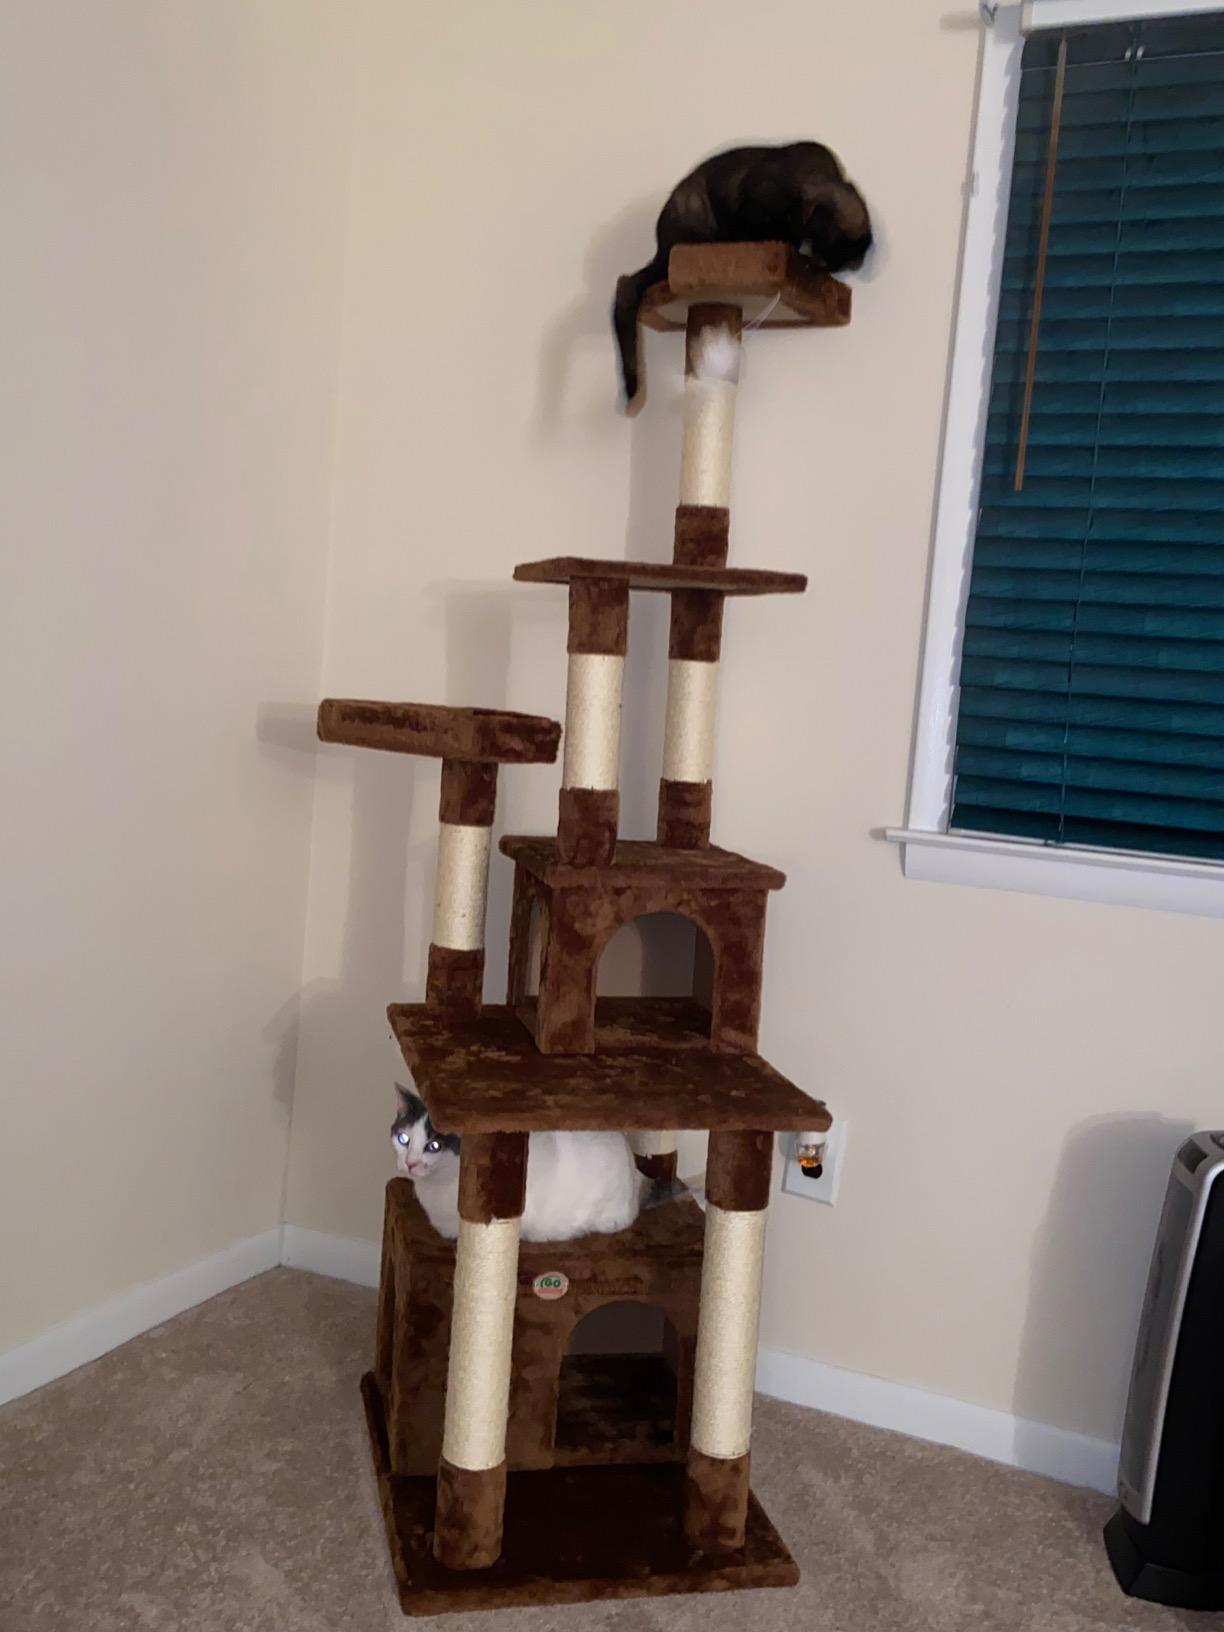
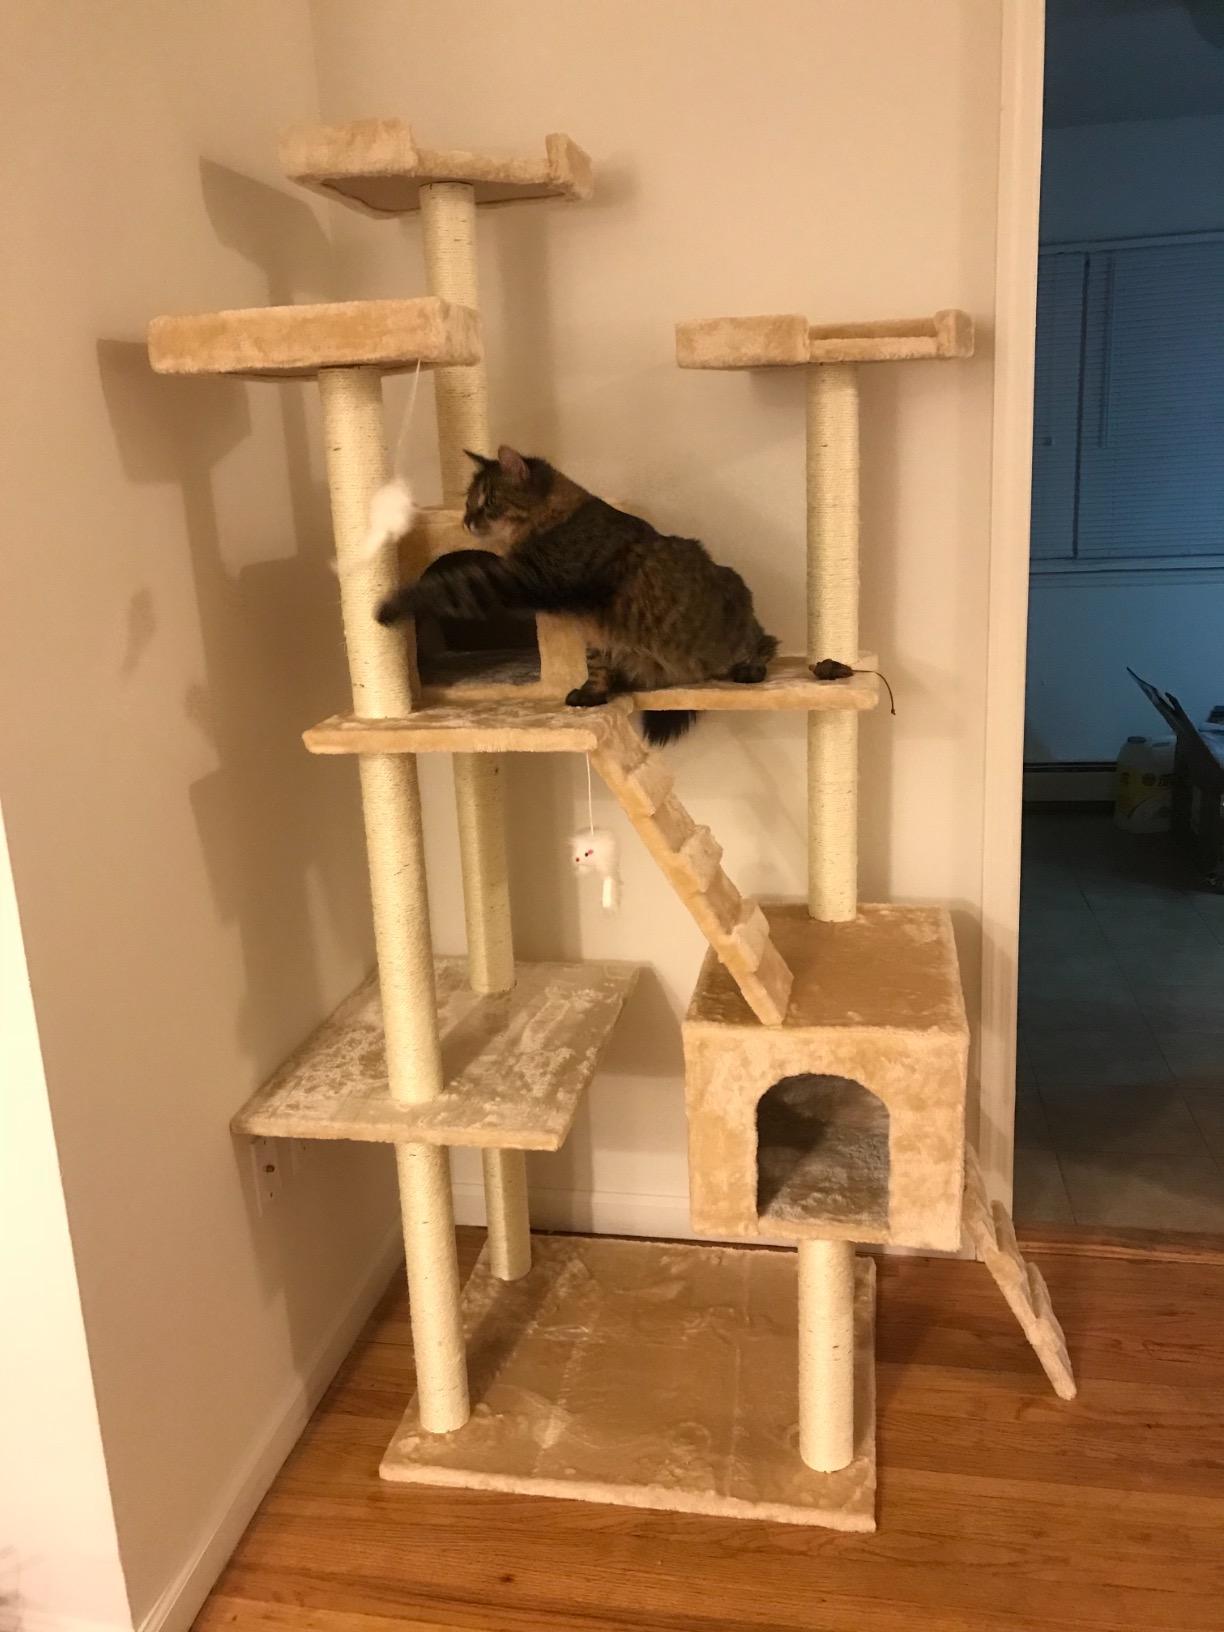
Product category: items_cat tree
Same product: no